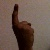
The image shows a hand gesture representing the number 1 in Indian Sign Language.